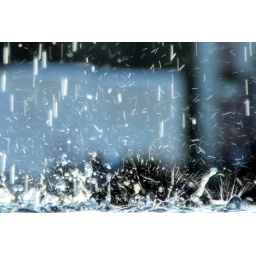
As a rock which dives back towards the earth in multicolored explosions, the spring water can become storm...